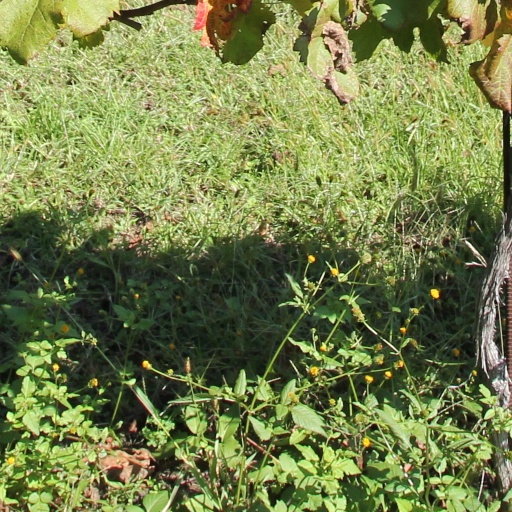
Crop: grape